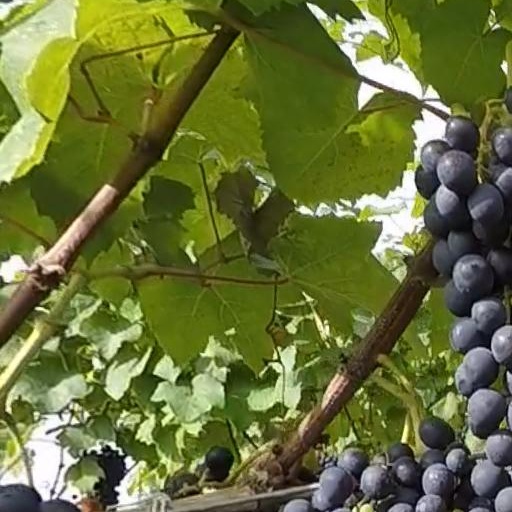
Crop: grape